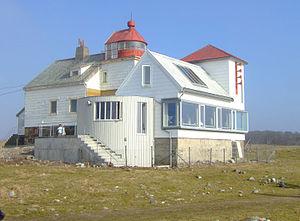
Le phare de Kvassheim est un feu côtier situé dans la commune de Hå, dans le Comté de Rogaland. Il a remplacé l'ancien phare et il est géré par l'administration côtière norvégienne.